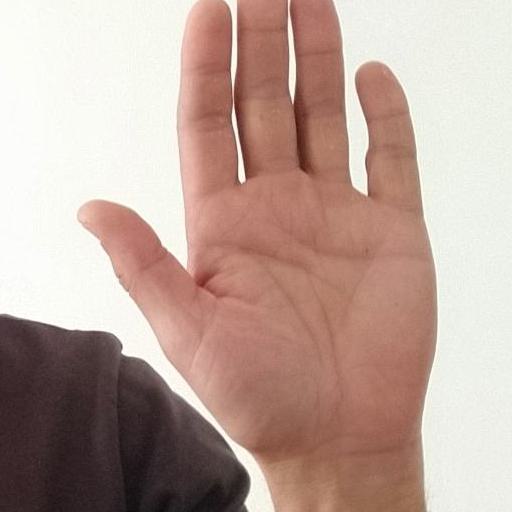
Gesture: stop